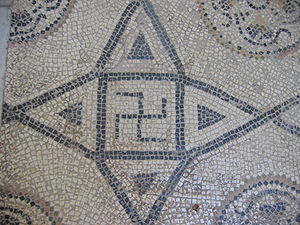
Svastika / Historie og udbredelse
"Svastika er et ligesidet kors med arme bøjet i rette vinkler – enten højre om eller venstre om. Ordet svastika er sammensat af ordet svasti = ""lykke"" og suffikset -ka, som samlet giver udtrykket: ""det som bringer lykke"". Symbolet er et tegn på gode forhåbninger og et af de ældste symboler hos alle folkeslag. Svastika er efter 2. verdenskrig mest kendt som hagekorset.